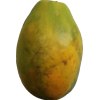
Label: papaya